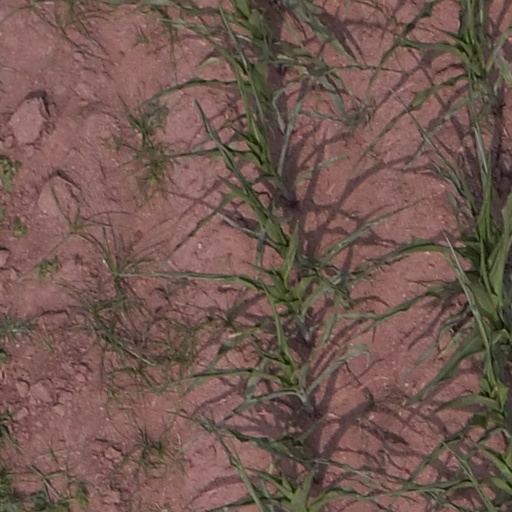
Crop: maize; corn